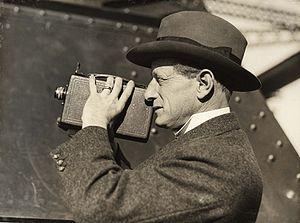
Sir Ralph Freeman est un ingénieur civil britannique né à Londres le 27 novembre 1880, et mort dans la même ville le 11 mars 1950.